We Are the Strange

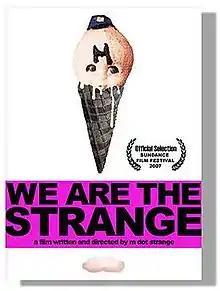

We Are the Strange is an independent animated film directed by M dot Strange. It uses stop motion, CG artwork, and greenscreen effects. The film premiered on January 19, 2007, at the Sundance Film Festival.